M80 Stiletto

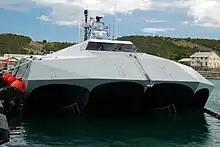
All five hulls are visible in this picture of M80 Stiletto's bow

The M80 Stiletto is equipped with four Caterpillar C32 1232 kW (1652 HP) engines yielding a top speed in excess of and a range of when fully loaded. Alternatively, it may be fitted with jet drives for shallow-water operations and beaching. It has a topside flight deck for launching and retrieving unmanned aerial vehicles. Its rear ramp can launch and recover an 11-meter rigid-hull inflatable boat or autonomous underwater vehicle.